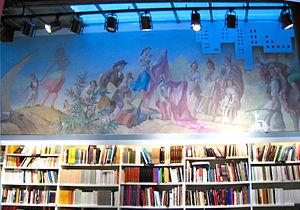
El Siglo Valenciano, rebaptisé Octubre Centre de Cultura Contemporània à la suite de son acquisition par l’association Acció Cultural del País Valencià en 2004, est un édifice de la ville de Valence en Espagne, situé au 12 de la rue Sant Ferran, entre la place du Marché et celle de la Mairie.
La librairie Tres i Quatre est une librairie et maison d'édition de Valence, connue pour être l'un des pôles des cultures valencienne et catalane dans la Communauté valencienne.